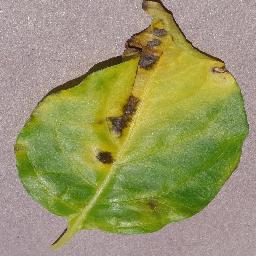
Label: Pepper,_bell___Bacterial_spot